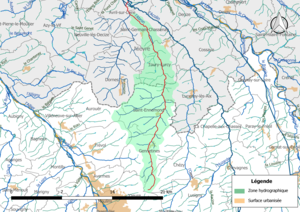
Carte du cours d'eau «
L'Abron est un cours d'eau français qui coule dans les départements de l'Allier et de la Nièvre. C'est un affluent de l'Acolin en rive gauche et donc un sous-affluent de la Loire.